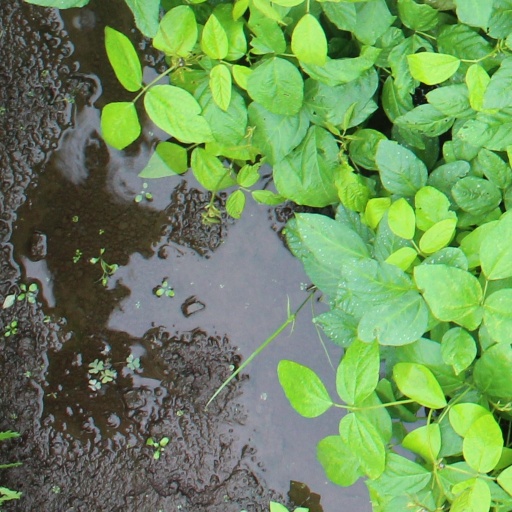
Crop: soybean